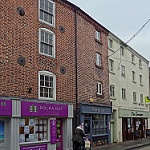
Scene: Outdoor